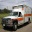
Label: ambulance